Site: brandenburg
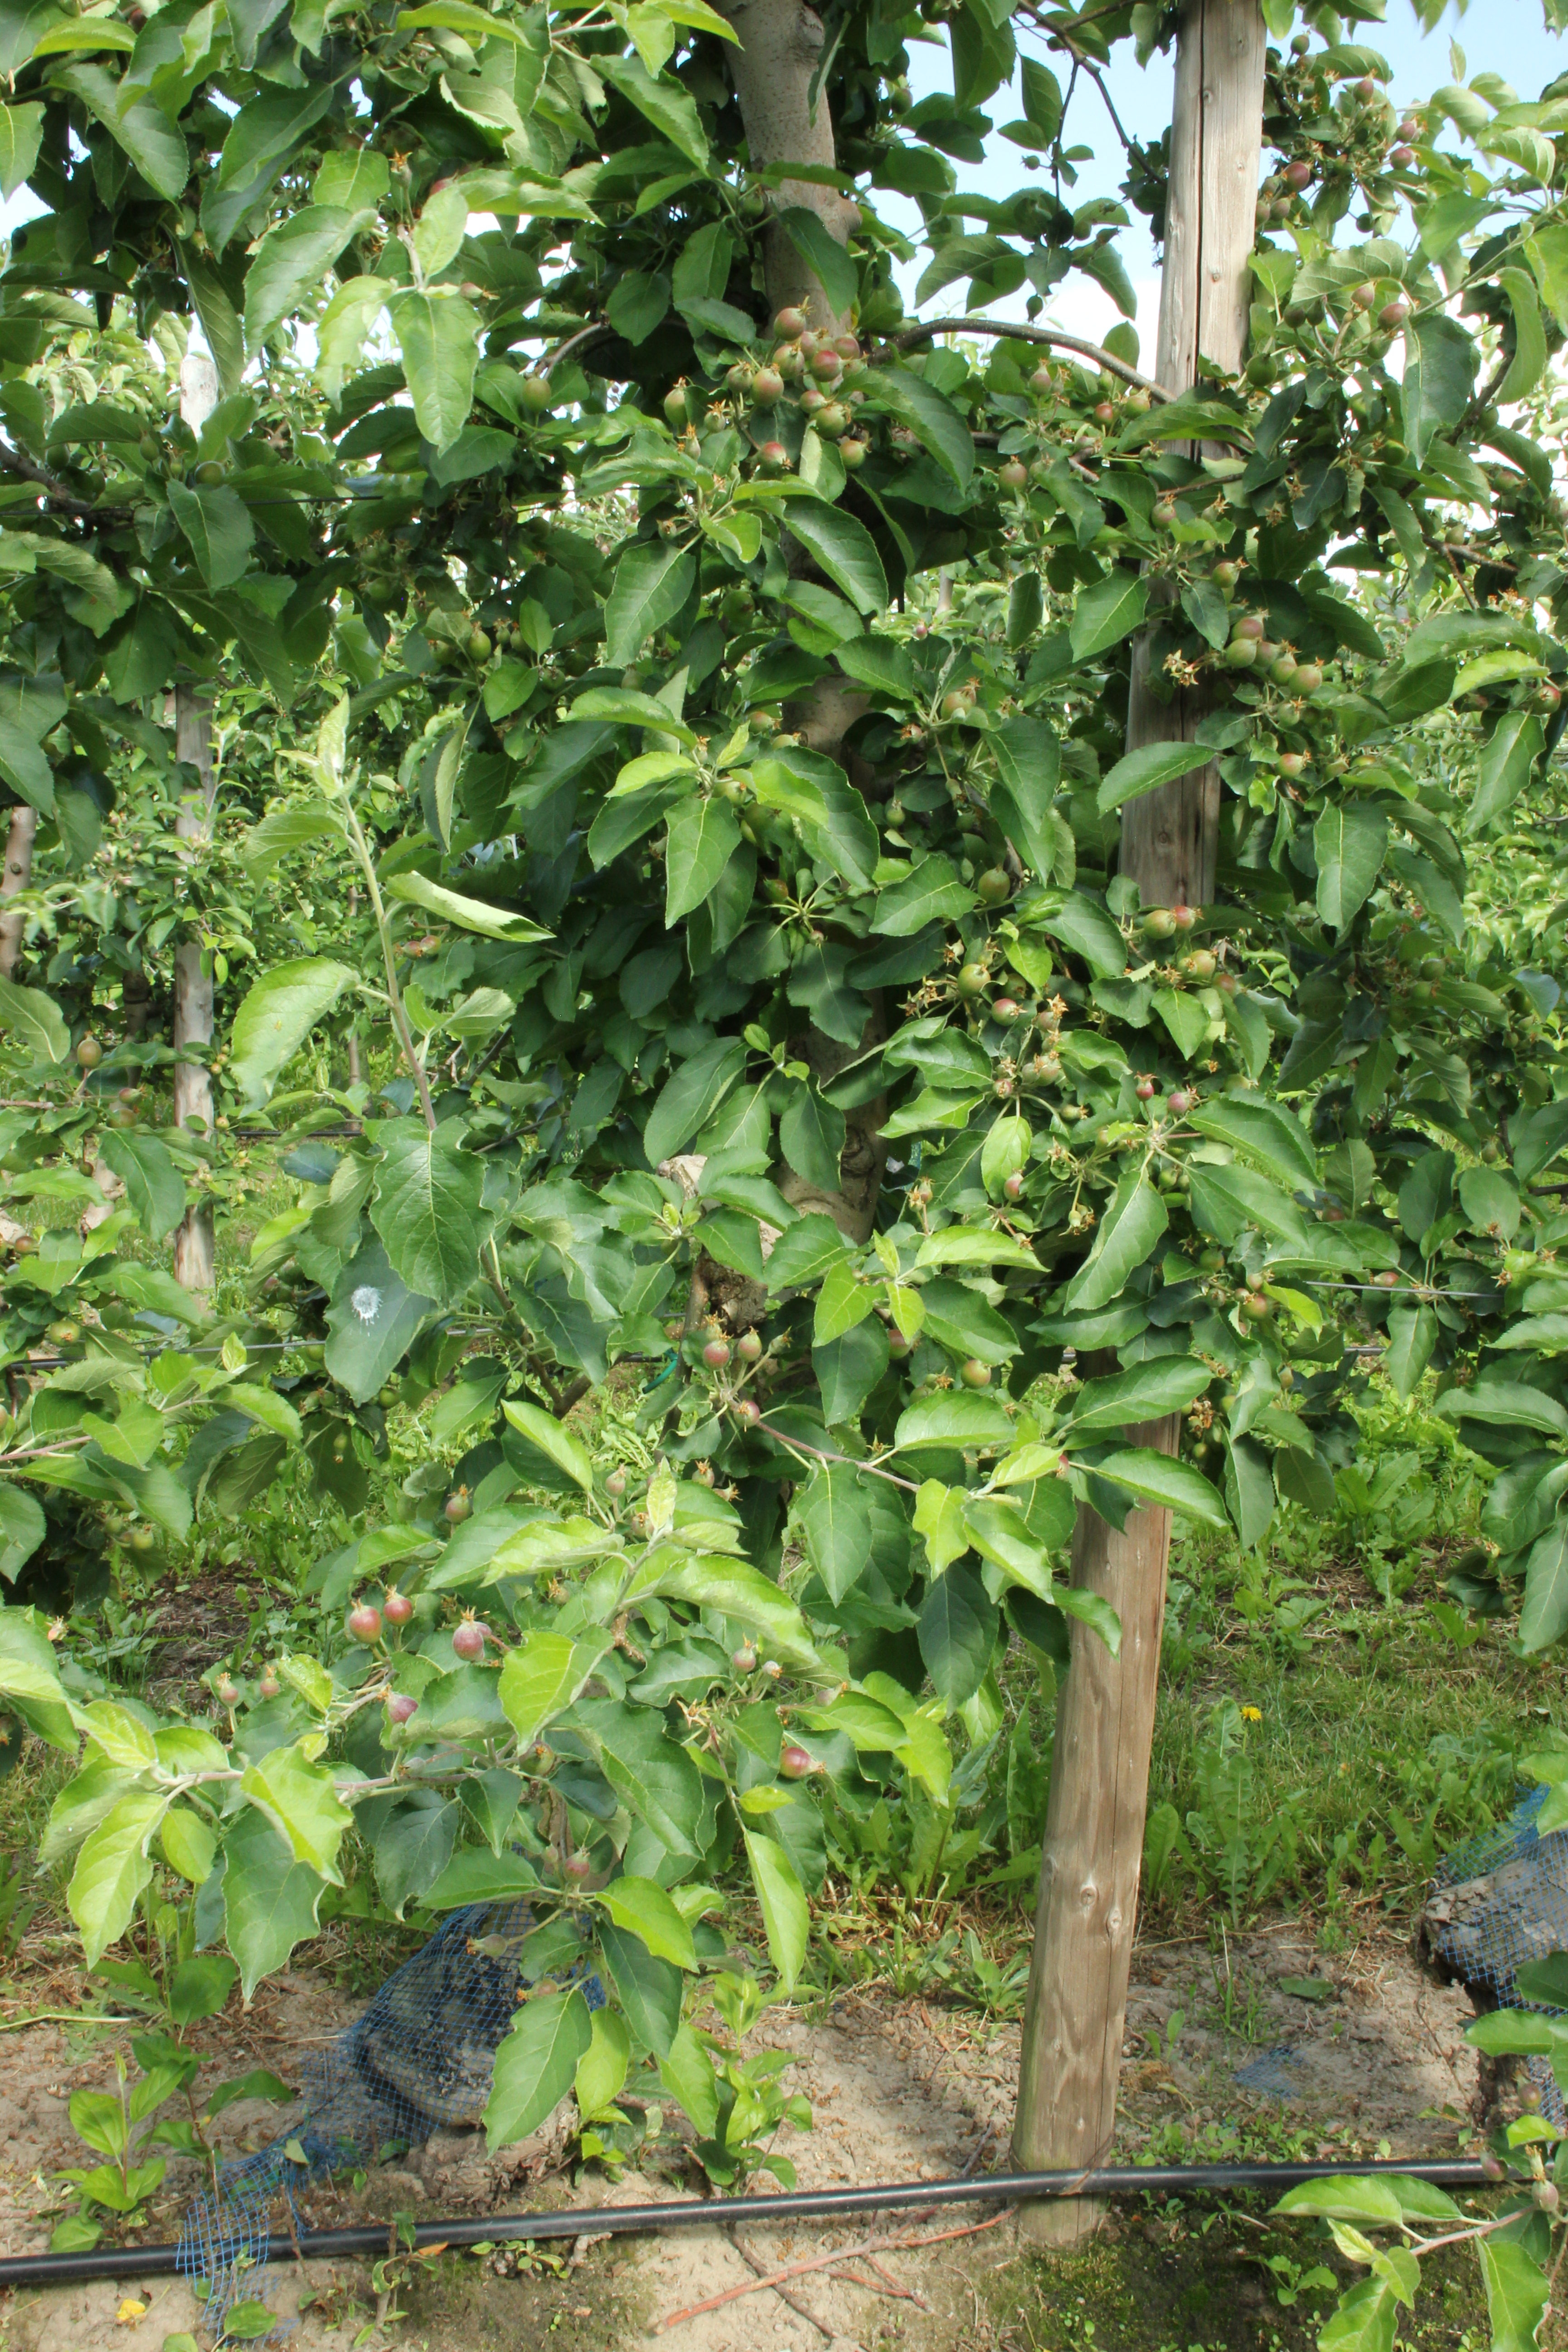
Growth stage (BBCH 72): Development of fruit